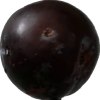
Label: plum